Cyclone Burevi

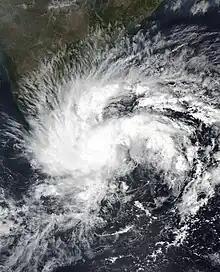
Cyclone Burevi near peak intensity on December 2

Cyclonic Storm Burevi was a weak tropical cyclone which made landfall in Sri Lanka, becoming the first to do so since a depression in 2014, and brought minimal impact to Southern India in December 2020. The ninth depression and fifth named storm of the 2020 North Indian Ocean cyclone season, Burevi originated from a low-pressure area which formed on November 28. The system gradually became a depression on November 30, with the JTWC issuing a TCFA soon after. The depression then was upgraded into Cyclone Burevi the following day. Burevi slowly intensified reaching its peak intensity on December 2, just before making landfall in Sri Lanka. Burevi then weakened, entering the Gulf of Mannar the next day. Burevi proceeded to dissipate after stalling on December 5.